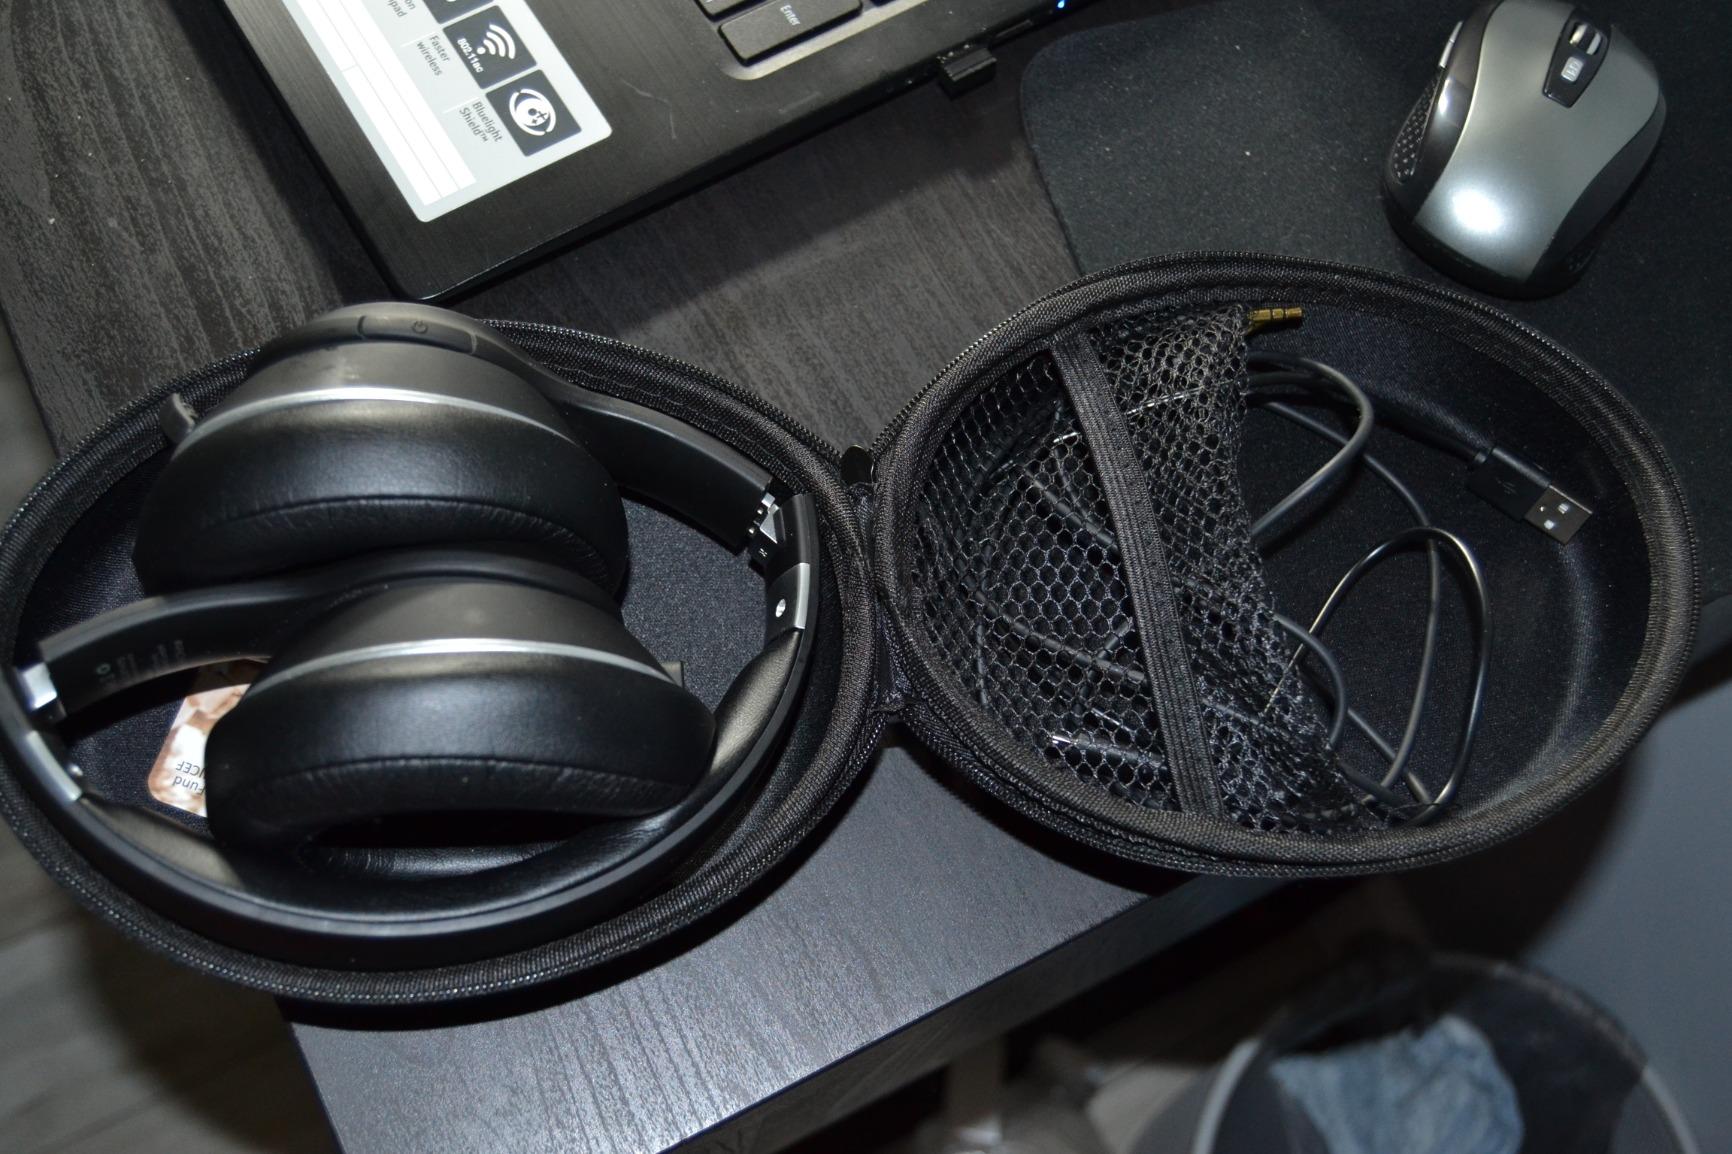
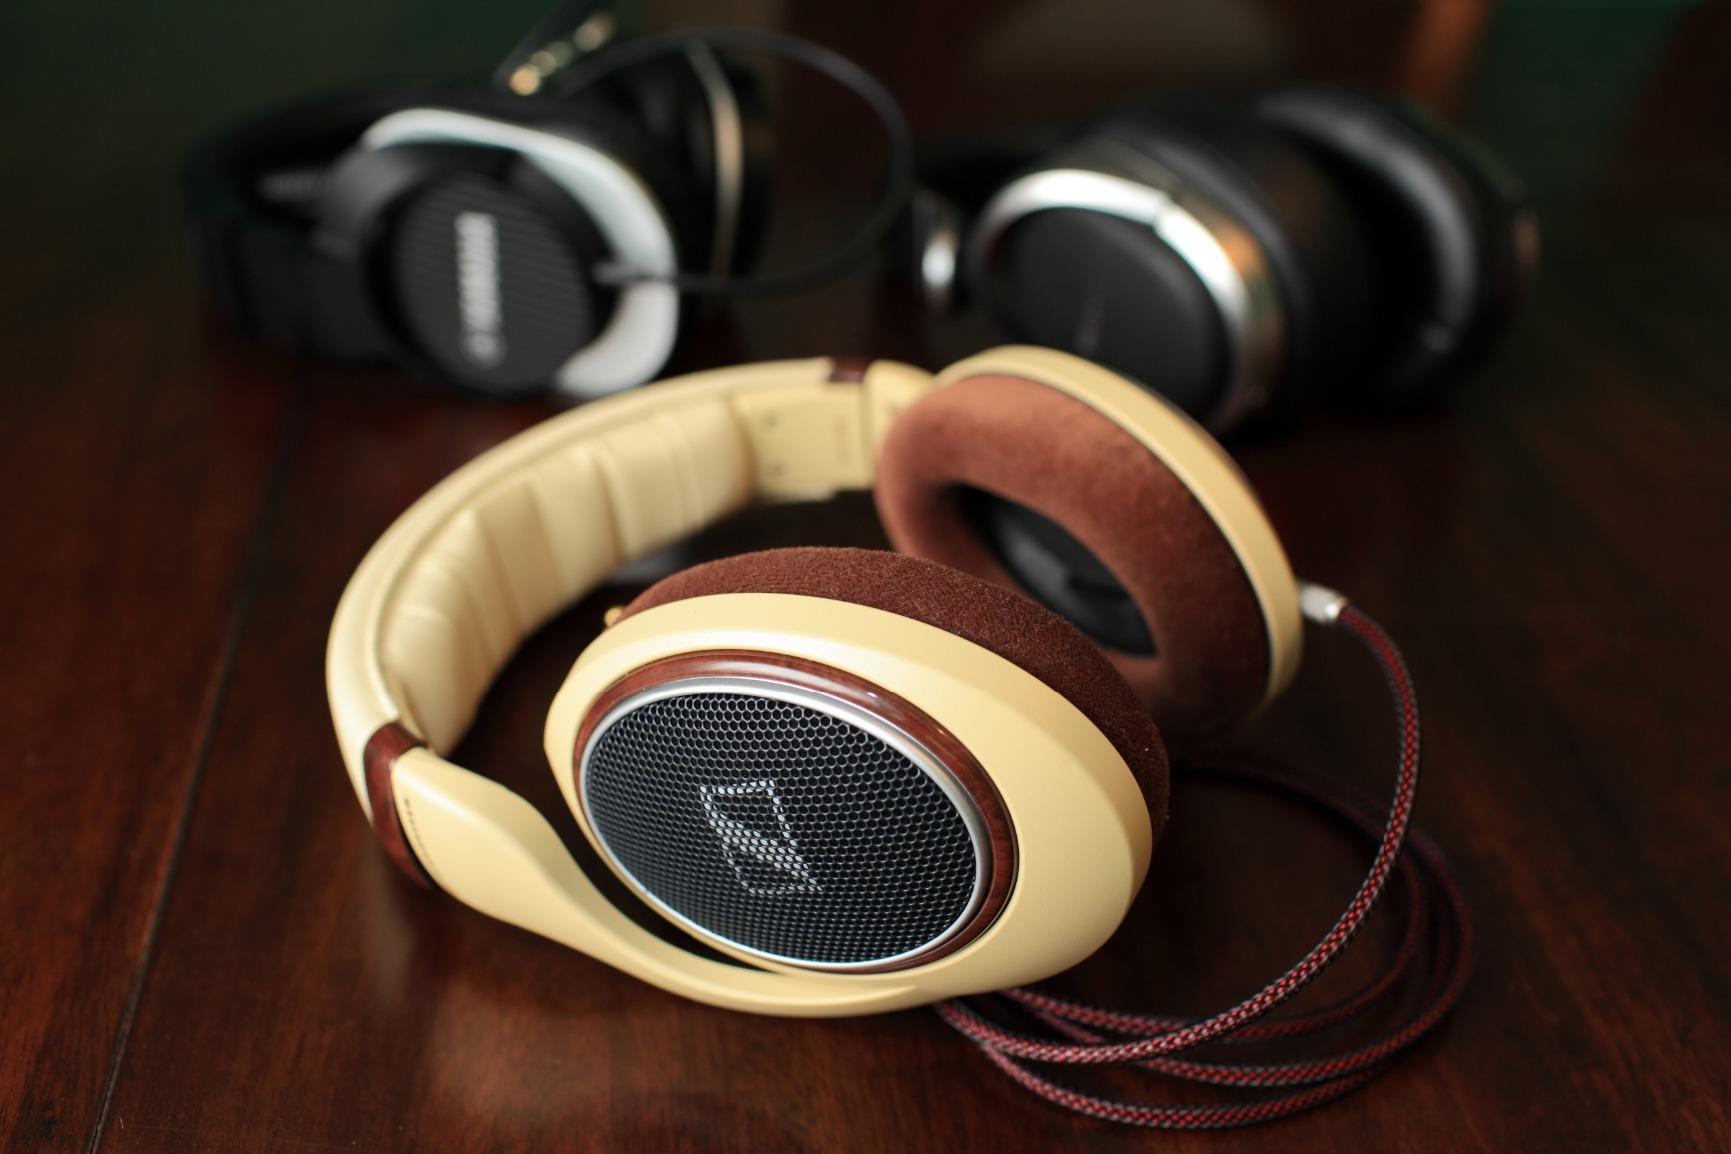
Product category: headphones
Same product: no